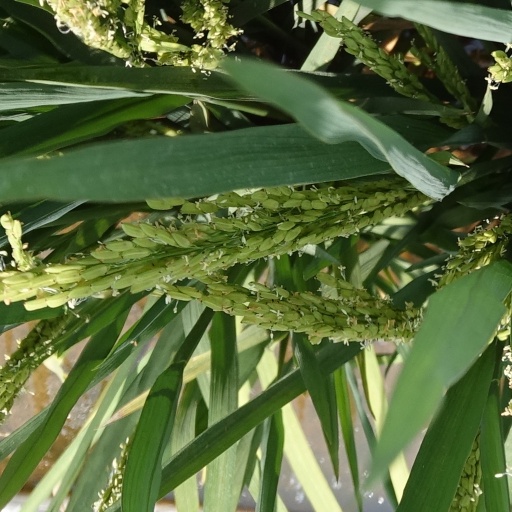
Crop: rice